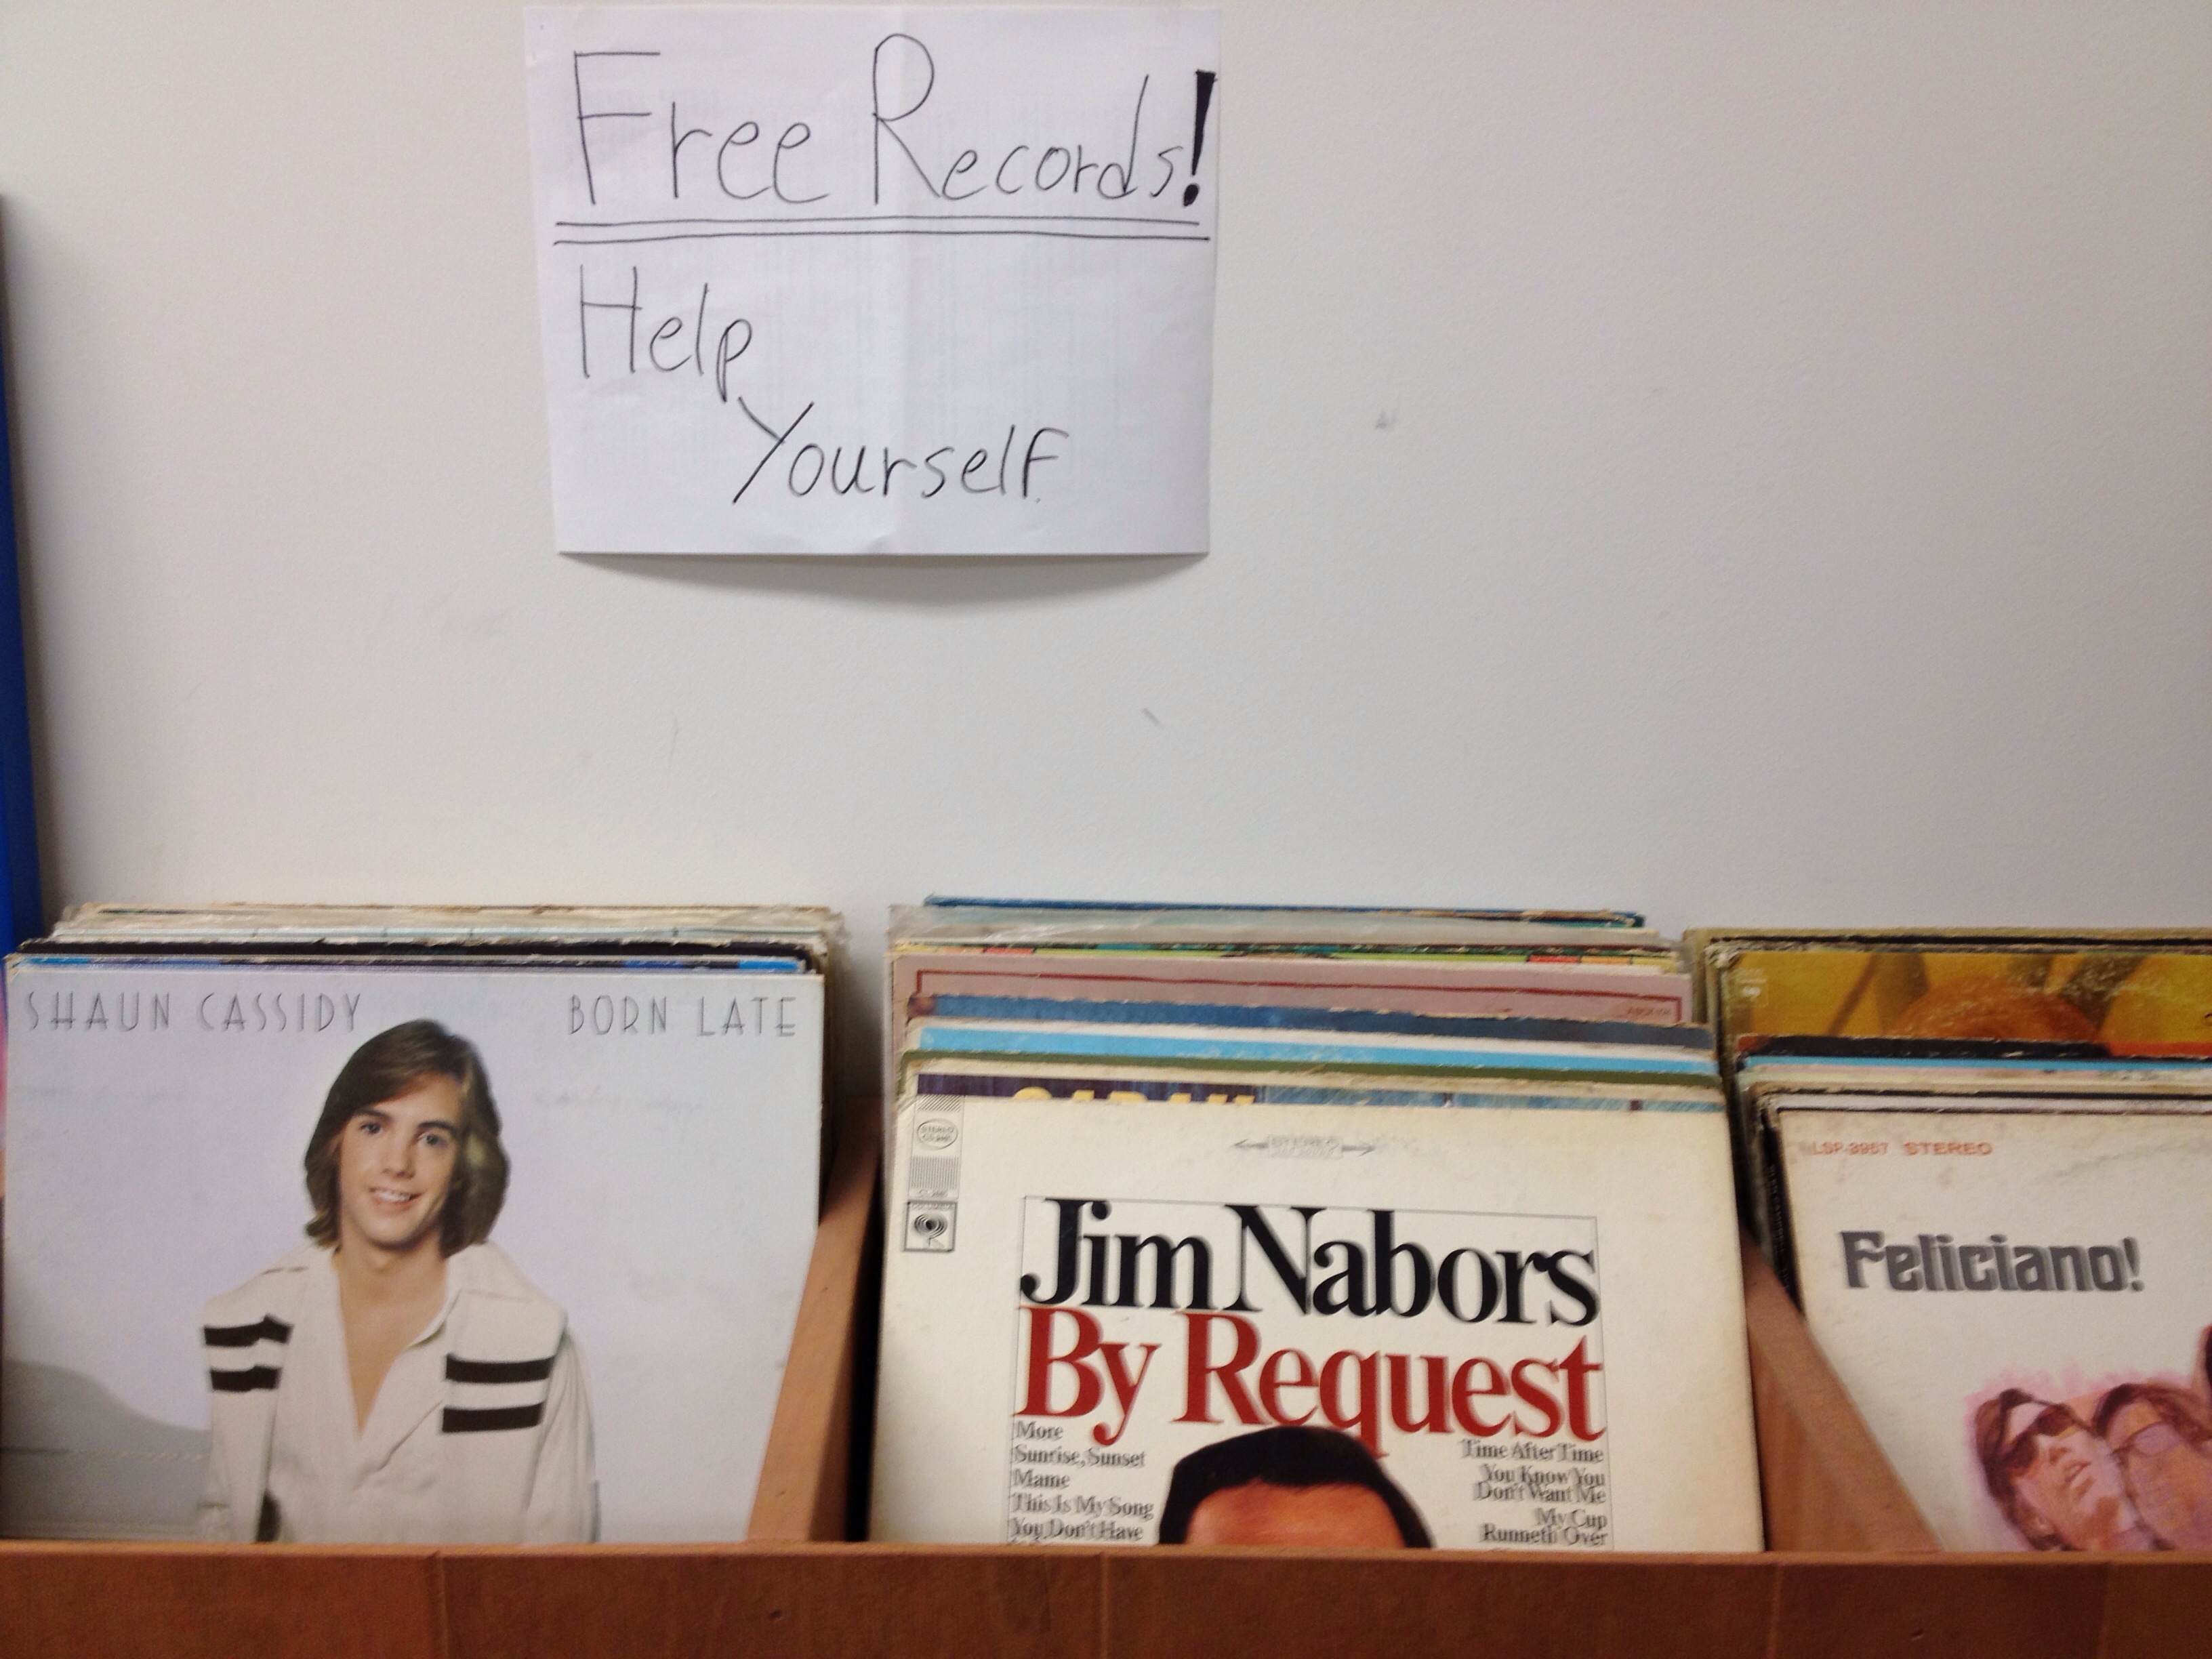
writing, vinyl, advertising, brand, free, design, text, presentation